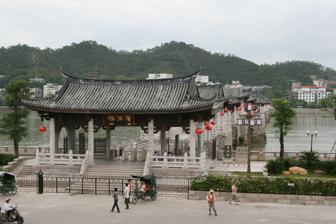
Building: Guangji Bridge (Chaozhou)
Country: China
Year built: 1170
Bridge in Chaozhou, Guangdong Guangji Bridge a view of Guangji Bridge from the ancient city wall on the west bank Coordinates 23°39′48″N 116°39′02″E / 23.6632°N 116.6505°E / 23.6632; 116.6505 Crosses Han River Locale Chaozhou , Guangdong Characteristics Design beam bridge , bateau bridge , pontoon bridge , open-close bridge Total length 517.95 metres (1,699 ft) No. of spans 18 Piers in water 24 History Construction start 1170 (Year 7 of the Qiandao era , Southern Song ) Location Guangji Bridge Traditional Chinese 廣濟橋 Simplified Chinese 广济桥 Literal meaning "Broad River Crossing Bridge" Transcriptions Standard Mandarin Hanyu Pinyin Guǎngjì Qiáo Bopomofo ㄍㄨㄤˇㄐㄧˋㄑㄧㄠˊ Wade–Giles Kwang 3 -chi 4 Chiao 2 IPA /kɯŋ⁵².t͡si²¹³.kio⁵⁵/ Yue: Cantonese Yale Romanization Gwóngjaikìuh Jyutping Gwong2zai3kiu4 Southern Min Hokkien POJ Kńg-chè-kiô Tâi-lô Kńg-tsè-kiô Teochew Peng'im Geng 2 zi 3 gio 5 The bridge photographed in 1869 by John Thomson The bridge photographed in 1869 by John Thomson Guangji Bridge ( simplified Chinese : 广济桥 ; traditional Chinese : 廣濟橋 ; pinyin : Guǎngjì Qiáo ; lit. 'Great Charity Bridge'), also known as Xiangzi Bridge ( simplified Chinese : 湘子桥 ; traditional Chinese : 湘子橋 ; pinyin : Xiāngzǐ Qiáo ), is an ancient bridge that crosses the Han River east of Chaozhou , Guangdong province, China. A key cultural relic under national protection , the bridge is renowned as one of China's four famous ancient bridges, the other three being Zhaozhou Bridge , Lugou Bridge , and Luoyang Bridge . There is an old saying, " 到潮不到桥，枉向潮州走一遭 ", that means if you go to Chaozhou without visiting the bridge, you cannot say that you have been to Chaozhou. Mao Yisheng , a famous expert on the bridge, said, "A part of Guangji Bridge is connected by boats as a pontoon bridge . When it is open, there is a channel for ships and boats to get across. It can also be closed. Since it can be open or closed, it is a special case in the history of bridges in China." There are various pavilions on the bridge, so there is a popular saying, "twenty-four pavilions have twenty-four styles". The pavilions housed businesses. It was a prosperous time, so people said, "In one Li one the bridge, there is one Li of business market." History Guangji Bridge was built by Zeng Wang , a magistrate under the Song dynasty (1170). At that time, it was a floating bridge consisting of 86 large boats connected to one another. Its original name was Kangji Bridge . In the year 1174 (Chunxi Year 淳熙元年间), it was broken up by flooding, so another magistrate, of Chang Wei prefecture, had workers start to reconstruct it, beginning with bridge piers on the west bank. By 1194, several magistrates of the prefecture—including Zhu Jiang, Wang Zhenggong, Ding Yinyuan, and Wang Shujin—had been involved in the construction of 10 bridge piers. Ding Yunyuan built the most piers; and for his outstanding achievements, the bridge was called Ding Gong Bridge. In 1194 (the 5th year of Zhaoxi, 绍熙五年), a magistrate ( 太守 ) of Shen Zongyu prefecture built a pavilion on the east bank and named the bridge Jichuan Bridge. Later, more magistrates became involved in its construction. By 1206 (the second year of Kaixi 开禧二年), 13 piers had been built. After the construction of the east and west bridgeheads was completed, they were connected by some boats, which formed a bridge with the features of both a beam bridge and a pontoon bridge . In the years between the late Song dynasty and Yuan dynasty , the surrounding area of the bridge was sometimes prosperous and sometimes poor. In 1435 (Ming dynasty), a magistrate of a prefecture ( 知府 ) named Wang Yuan had it reconstructed. When it was finished, the west bridge had 10 piers supporting 9 spans and the east bridge had 13 piers supporting 12 spans, with 24 boats in between. There were 126 rooms in the pavilions on the bridge. The bridge was named Guangji Bridge. In 1513 (the eighth year of Zhengde), another magistrate of a prefecture, Tan Lun, added a pier and removed six boats; and the Guangji Bridge then consisted of 18 boats and 24 piers. People described it as, "eighteen shuttle boats [and] twenty-four continents" ( 十八梭船二十四洲 ). In 1724 (the second year of Yongzheng ( 雍正二年 ), Zhang Ziqian, magistrate of a prefecture, repaired the bridge and had two statues of oxen cast, one for the west bridge and the one for the east, which were meant to protect the bridge. In 1842, the eastern ox statue was lost to a flood. There is a folksong about it, which praises the beautiful scene of Guangji Bridge, describing 18 boats, 24 piers, 24 pavilions, and the 2 statues of oxen made of cast iron ( 潮州湘桥好风流，十八梭船，二十四洲，二十四楼台，二十四样，二只鉎牛一只溜 ). After over 400 years, the pavilions are gone, and the ox statue on the east pier washed away by floods. In 1958, a beam bridge supplanted the pontoon bridge. In 1989, another bridge was built to connect the east and west banks, which makes it possible to protect the ancient bridge. In 2009, Guangji Bridge, having been recently rebuilt, was re-opened. In Chaozhou, there is a street called Paifang Street. Beside this street, there are the many archways of the bridge. One of the Chaozhou Eight Famous Scenes is of the rising river of Han River ( 湘桥春涨 ). Every year, the bridge attracts a large number of visitors. The construction of the Xiamen-Shenzhen Railway enabled a greater number of people to visit the bridge and learn the culture of Chaozhou. Features This bridge has the features of a beam bridge, arch bridge , and pontoon bridge, which makes it unique in China. On the bridge, there were various rooms and pavilions, with ox statues on the west and east bridge. People did business on it, so it was also known as "In one Li one the bridge, there is one Li of business market". Legends Each pier of Guangji Bridge has a history of several hundred years. From the Song dynasty when the first one was built to the year when there were 24, it lasted over 300 years. In ancient times, with their backwardness, it was unimaginable that people could build such a long bridge. Therefore, there is a legend that it was fairies who constructed the bridge. When Han Yu , a famous poet in the history of China, came to Chaozhou, he always climbed the Bijia mountain (now called Han Mountain). From the top of the mountain, he saw the river and the difficulty of crossing it, so he asked his nephew Han Xiangzi and a monk Guangji to build a bridge. Han Xiangzi built the east bridge. He invited eight fairies (八仙) to help him. Han Xiangzi himself climbed Fenghuang Mountain , in Chaozhou, for stones. He changed the stones into black pigs and chased them to the bridge. On the way, a woman cast a spell so the pigs changed back into the stones, which could not move. Consequently, several piers in the east were not built. In order to commemorate this, people named it Xiangzi Bridge. Guangji the monk invited eighteen arhats to help him build the bridge in the west. He went on Sanpu Mountain to get stones. He changed the stones into cattle and sheep and chased them back. On the way, he met an evil landlord who tried to stop him and get his cattle and sheep. Guangji lost some cattle, so part of the bridge was not built. He Xiangu , a female fairy, dropped a lotus petal onto the river and changed it into 18 boats connecting the bridge. Guangji raised his cane and created chains to connect the boats together. See also List of bridges in China References